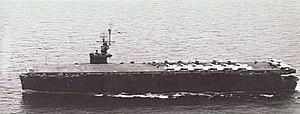
L'USS Fanshaw Bay est un porte-avions d'escorte de classe Casablanca en service dans l'US Navy durant la Seconde Guerre mondiale.